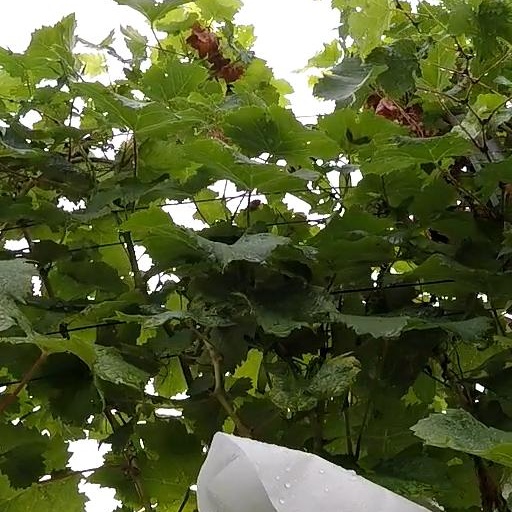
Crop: grape